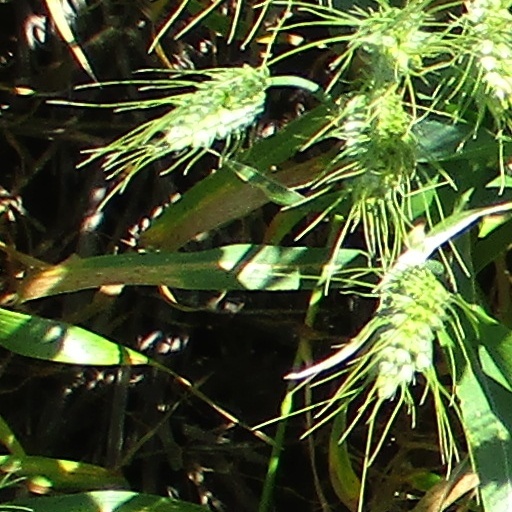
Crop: wheat